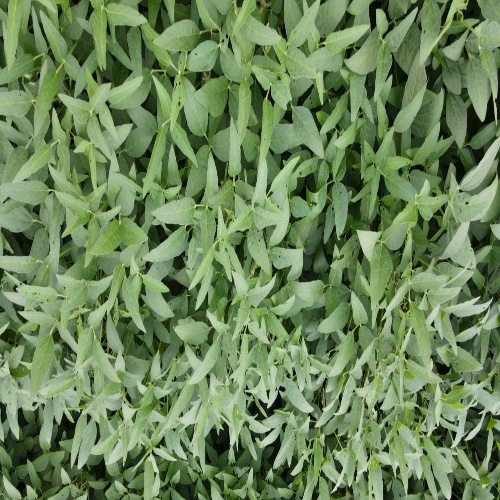
Label: Diabrotica_speciosa